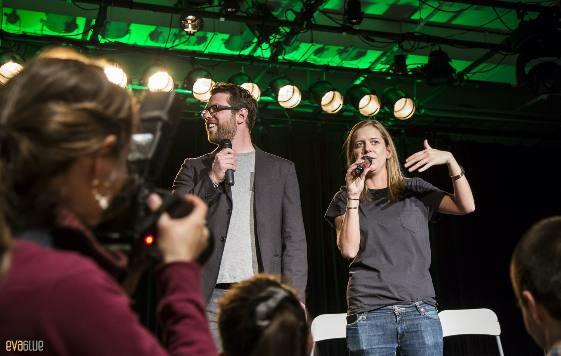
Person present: Yes